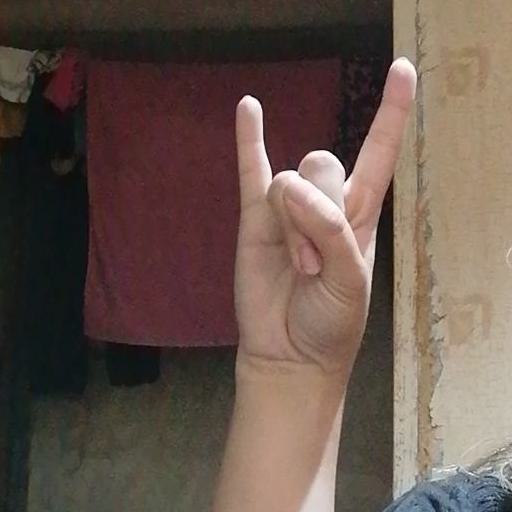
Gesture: rock